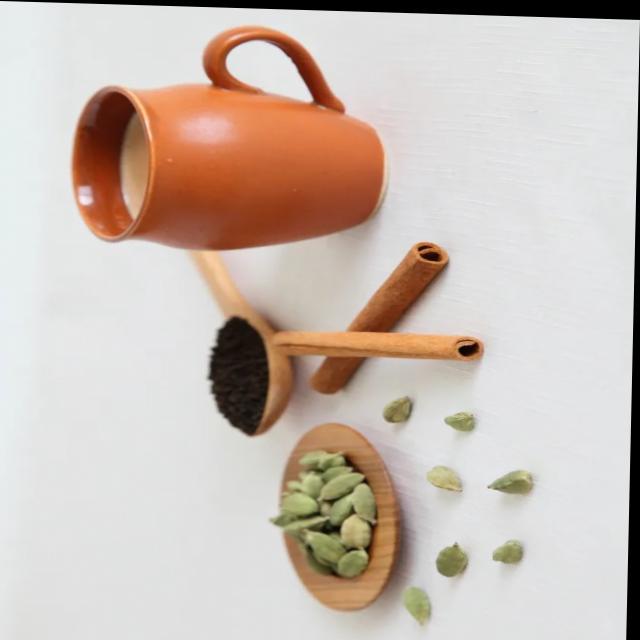
Dish: chai